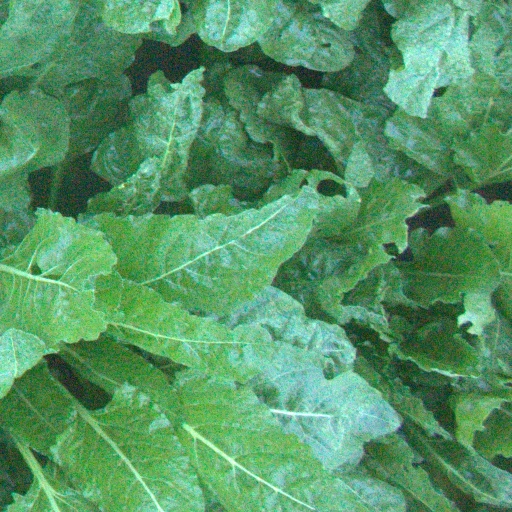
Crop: sugar beet